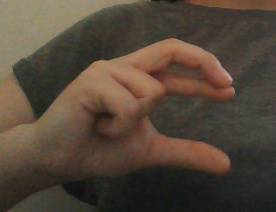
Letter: thal